John Paul Jones (musician)

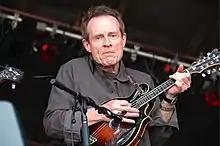
Jones playing mandolin in 2007

Jones plays on two tracks on the Foo Fighters' album "In Your Honor". He plays mandolin on "Another Round" and piano on "Miracle", both of which are on the acoustic disc. The band's frontman Dave Grohl (a big Led Zeppelin fan) has described Jones' guest appearance as the "second greatest thing to happen to me in my life".